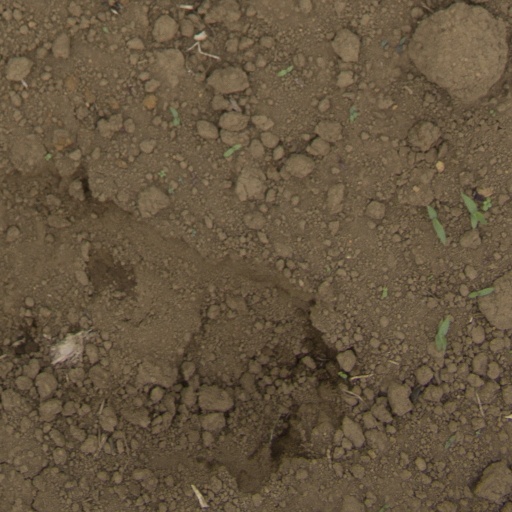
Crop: Jerusalem artichoke